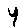
Label: 4